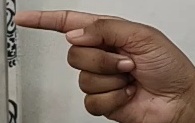
ASL sign: G